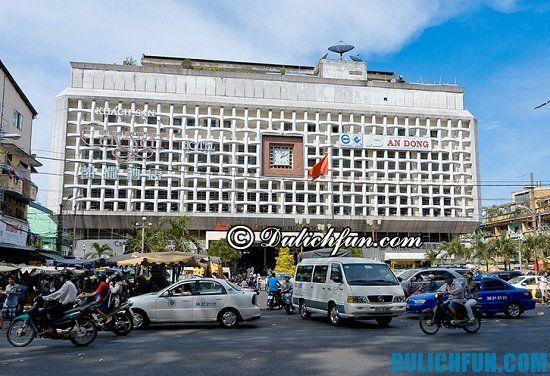
có nhiều xe cộ đang đi lại ở trên đường